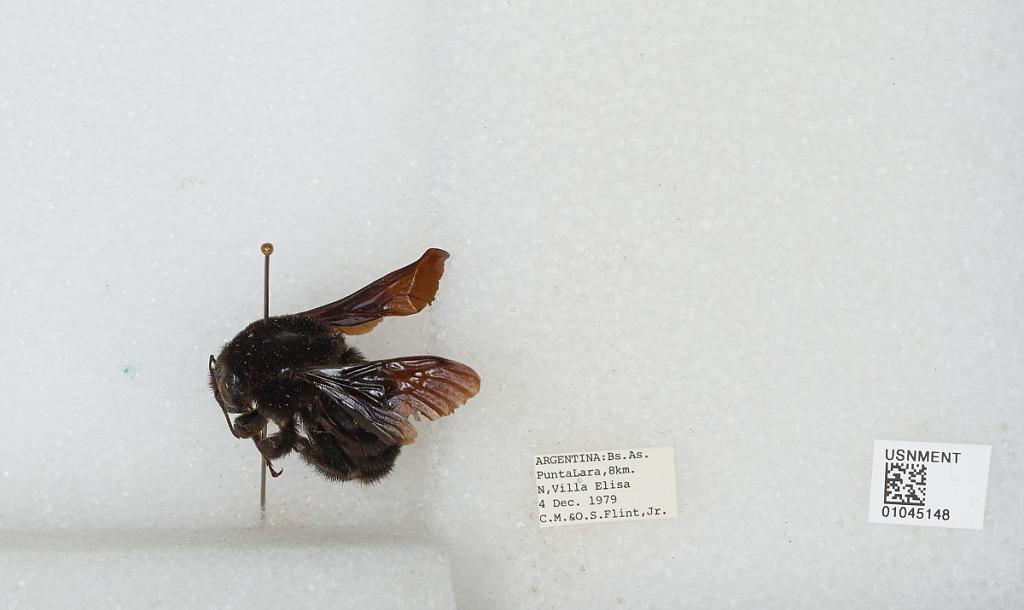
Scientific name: Bombus sp.
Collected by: C. Flint & O. Flint
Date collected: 1979-12-4
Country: Argentina
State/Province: Buenos Aires
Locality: Punta Lara, 8 kilometers North Villa Elisa
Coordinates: -34.8209, -57.9654